Battle of Grunwald

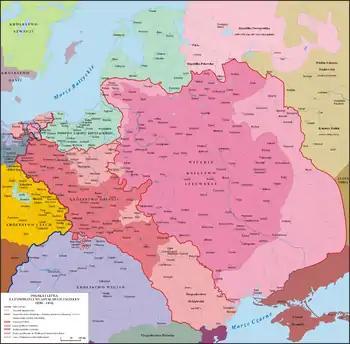
The Kingdom of Poland and Grand Duchy of Lithuania within their vassals between 1386 and 1434

In 1230, the Teutonic Order, a crusading military order, moved to Chełmno Land (Kulmerland) and launched the Prussian Crusade against the pagan Prussian clans. With support from the pope and Holy Roman Emperor, the Teutons conquered and converted the Prussians by the 1280s and shifted their attention to the pagan Grand Duchy of Lithuania. For about 100 years, the order raided Lithuanian lands, particularly Samogitia, as it separated the order in Prussia from their branch in Livonia. While the border regions became an uninhabited wilderness, the order gained very little territory. The Lithuanians first gave up Samogitia during the Lithuanian Civil War (1381–84) in the Treaty of Dubysa.